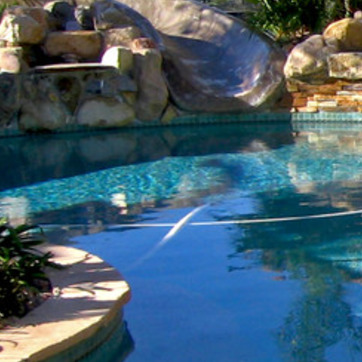
Material: water